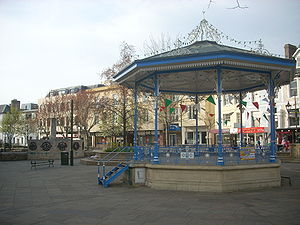
Horsham
Torv i Horsham.
Horsham er en engelsk købstad ved floden Arun på kanten af området kaldet Weald i West Sussex. Byen ligger omkring 50 km sydvest for London, 30 km nordvest for Brighton og 42 km nordøst for county town Chichester. Nærliggende byer inkluderer Crawley mod nordøst og Haywards Heath og Burgess Hill mod sydøst. Det er administrativt centrum for distriktet Horsham.